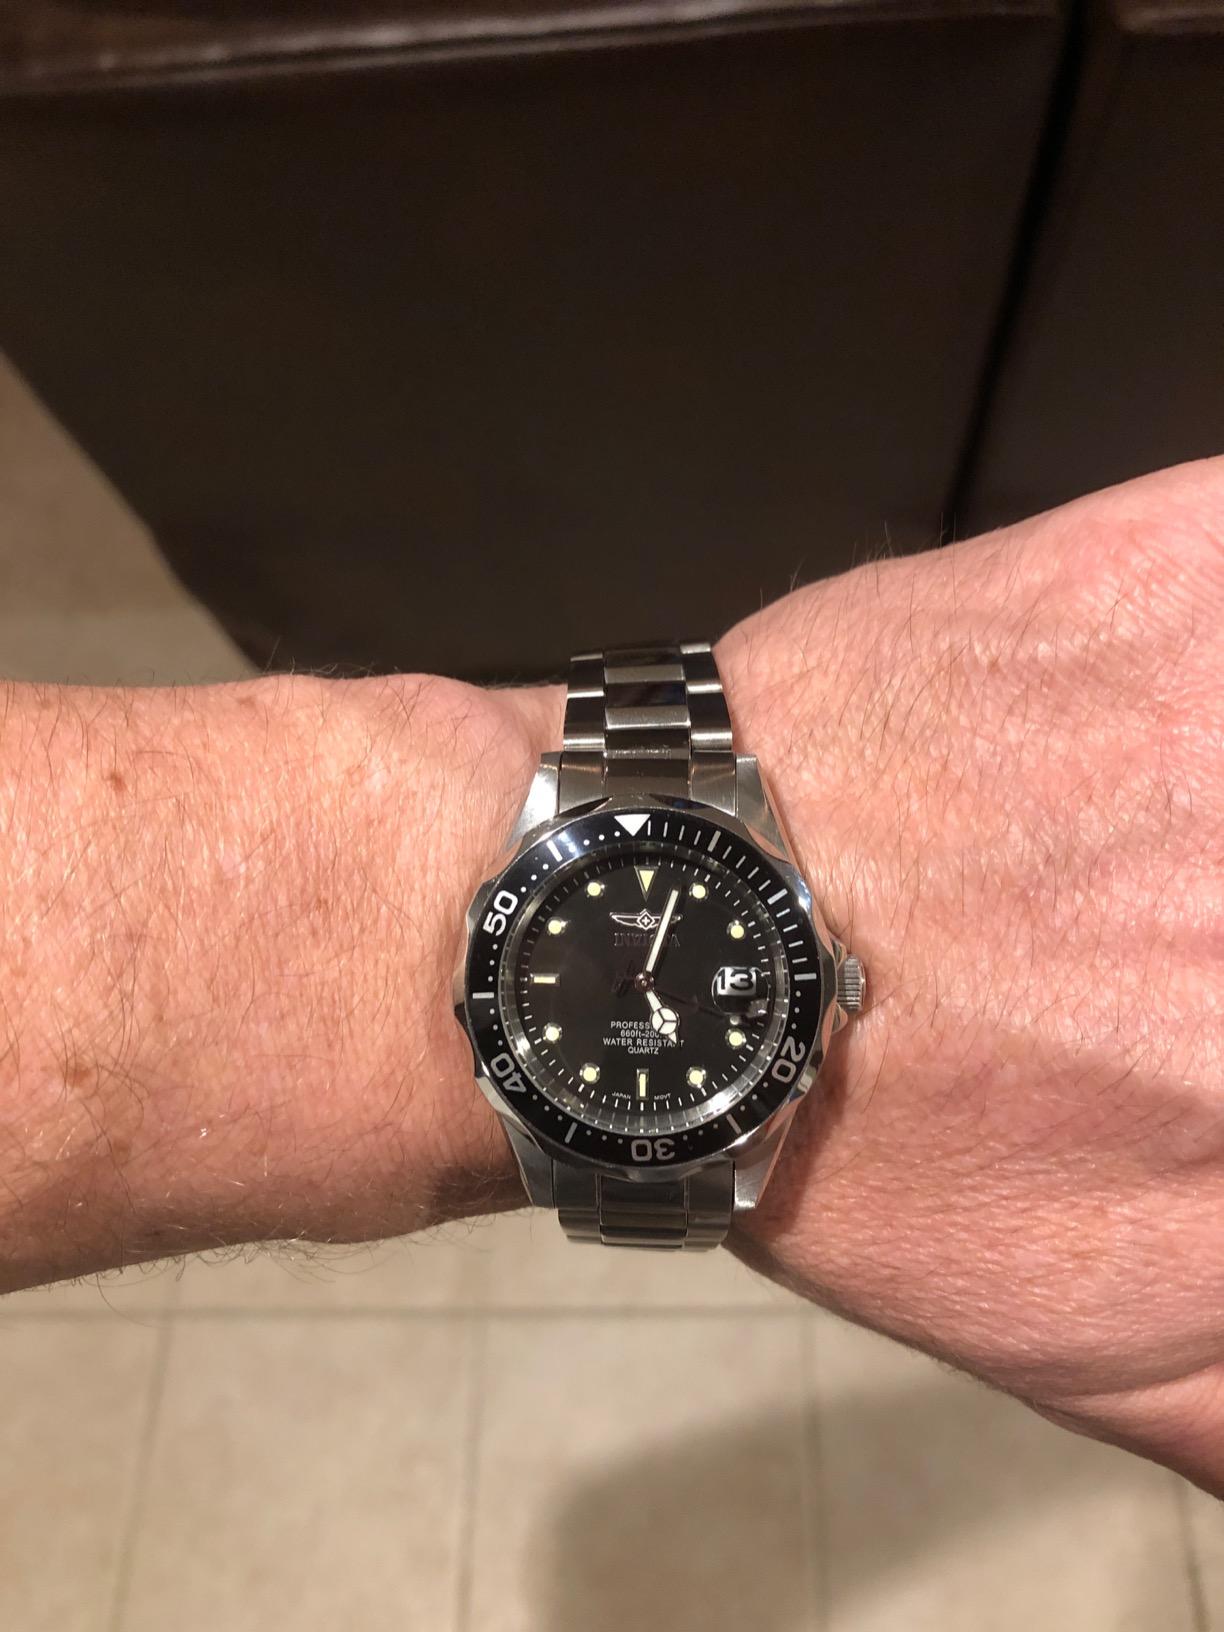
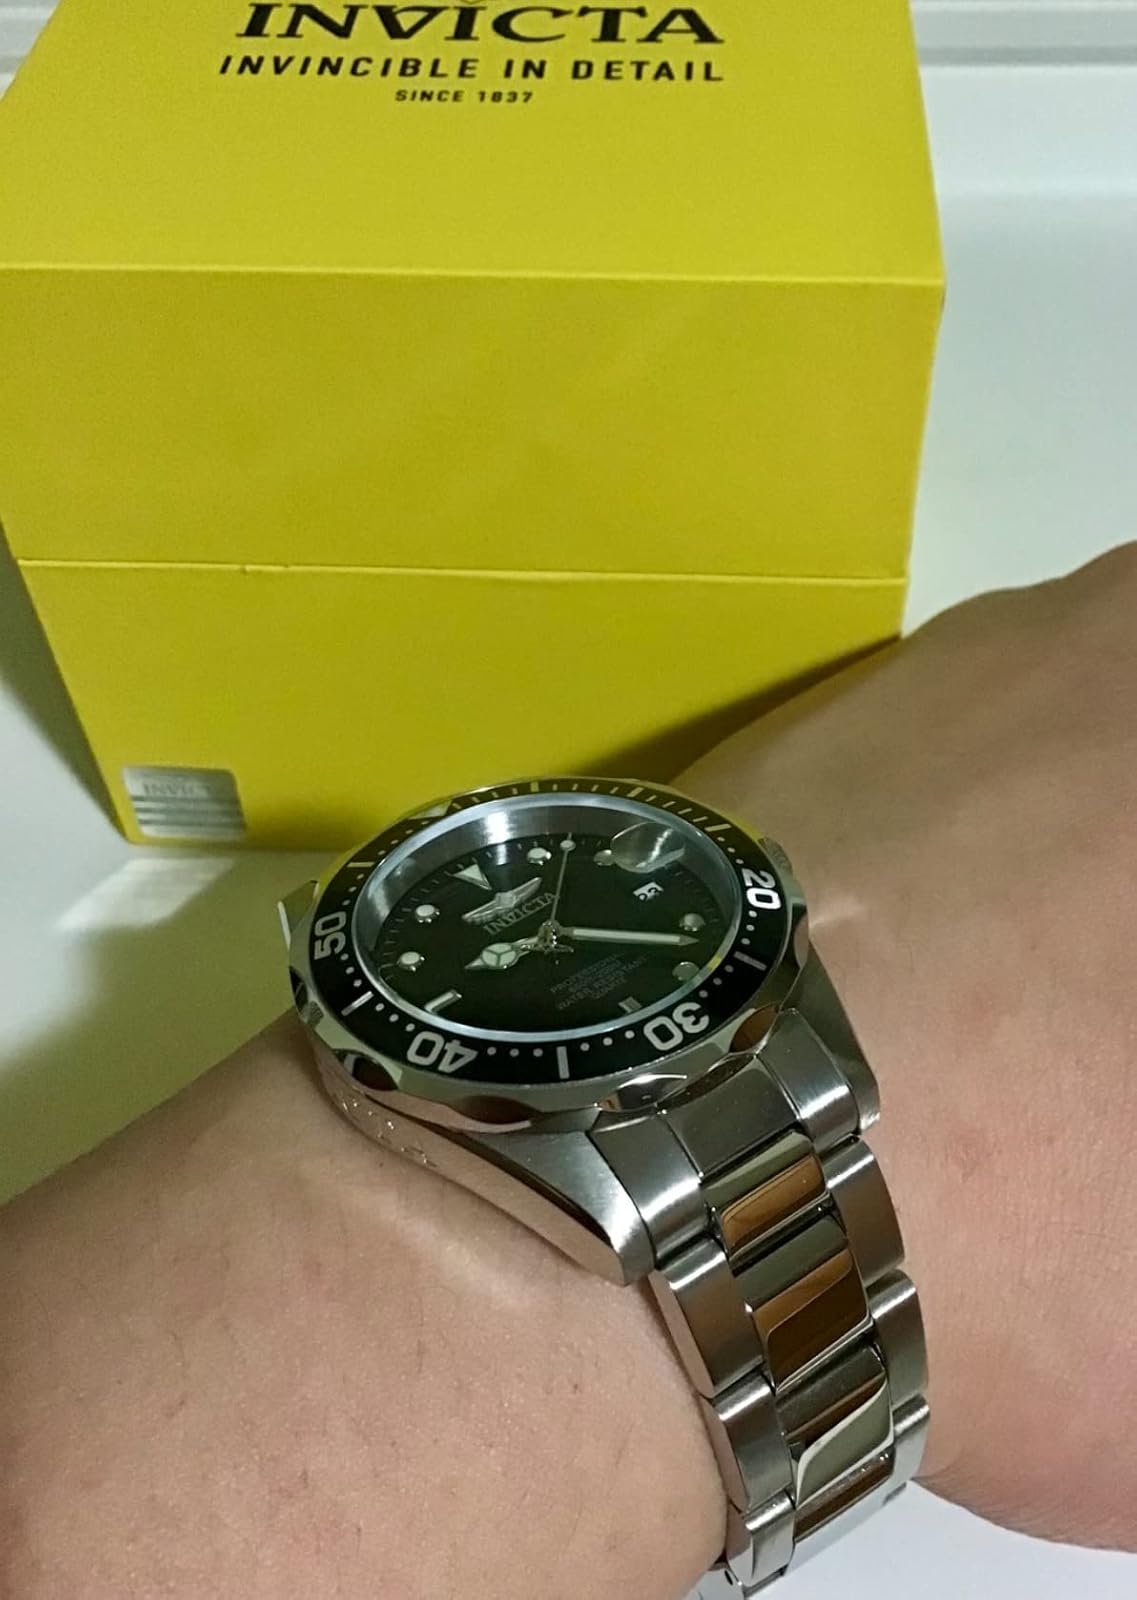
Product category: accessories_watch
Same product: yes